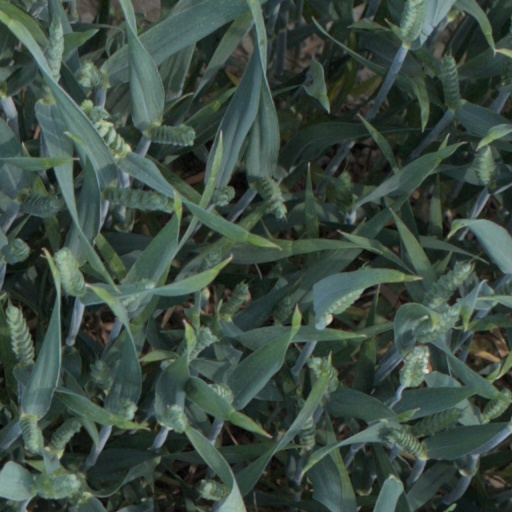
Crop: wheat